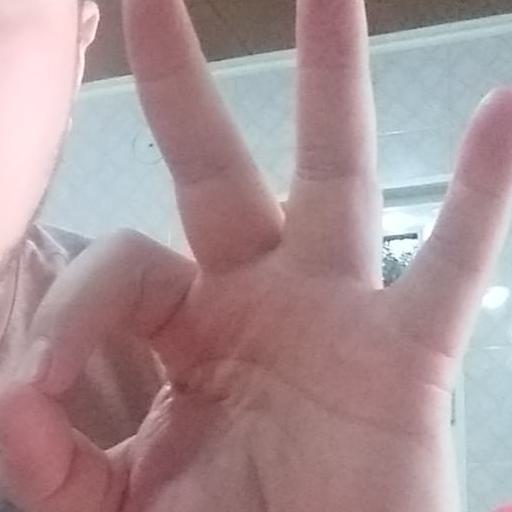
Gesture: ok